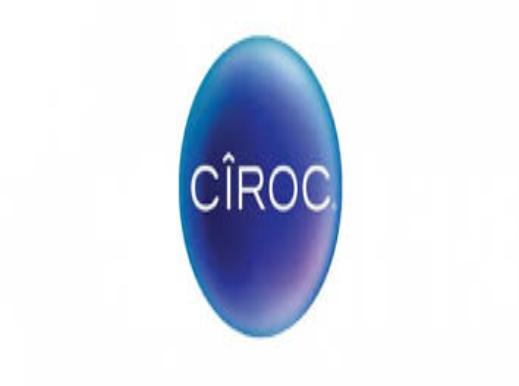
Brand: Ciroc
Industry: Necessities